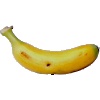
Label: banana_lady_finger